Paleolithic religion

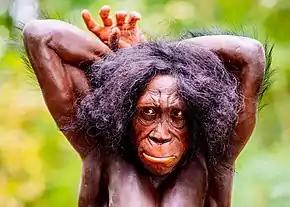
Reconstructed "Australopithecus sediba" man

"Australopithecus", the first hominins, were a pre-religious people. Though twentieth-century historian of religion Mircea Eliade felt that even this earliest branch on the human evolutionary line "had a certain spiritual awareness", the twenty-first century's understanding of Australopithecene cognition does not permit the level of abstraction necessary for spiritual experience. For all that the hominins of the Lower Paleolithic are read as incapable of spirituality, some writers read the traces of their behavior such as to permit an understanding of ritual, even as early as "Australopithecus". Durham University professor of archaeology Paul Pettitt reads the AL 333 fossils, a group of "Australopithecus afarensis" found together near Hadar, Ethiopia, as perhaps deliberately moved to the area as a mortuary practice. Later Lower Paleolithic remains have also been interpreted as bearing associations of funerary rites, particularly cannibalism. Though archaeologist Kit W. Wesler states "there is no evidence in the Lower Paleolithic of the kind of cultural elaboration that would imply a rich imagination or the level of intelligence of modern humans", he discusses the findings of "Homo heidelbergensis" bones at Sima de los Huesos and the evidence stretching from Germany to China for cannibal practices amongst Lower Paleolithic humans.